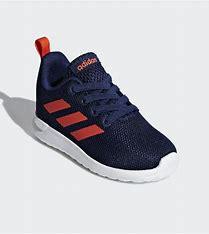
Brand: Adidas
Model: Lite Racer CLN